Tobacco production in the Philippines

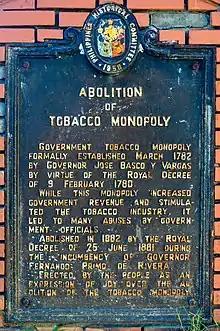
Historical Marker for the Abolition of Tobacco Monopoly Laoag City, Ilocos Norte

In 1780, the tobacco monopoly was established, and the Filipinos, especially in the Ilocos and Cagayan Valley were forced to plant tobaccos and were given a specific quota to produce. Initially, tobacco farmers were treated fairly, but in the end, they abhorred tobacco because of the abuses committed by the Spaniards as they were forced to grow this crop. The monopoly did not only force the people, especially those from the north and Cagayan, to grow tobacco but compelled them to produce more than what their piece of land could yield.